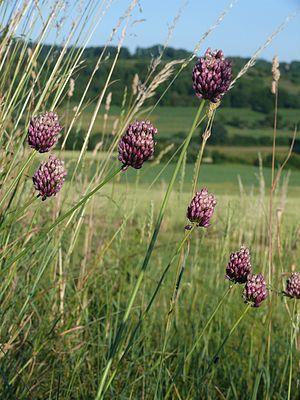
Allium commutatum ou Ail des îles est une espèce appartenant au genre botanique Allium dont font partie les ails, les oignons et les poireaux et à la famille des Amaryllidacées. C'est une grande plante vivace, vigoureuse qui pousse généralement sur des pentes rocheuses surplombant la Méditerranée. Les ampoules sont résistantes au sel et flottent, de sorte qu'elles sont très souvent dispersées par les orages.
Cette liste de Tracheophyta de Bosnie-Herzégovine, ainsi que d’espèces introduites est un aperçu incomplet d’espèces de mousses, de fougères, de gymnospermes et d’angiospermes citées dans la littérature disponible en langues bosniaque, croate, serbe et serbo-croate. Cet aperçu n’inclue pas des espèces cultivées ni celles occasionnellement introduites.